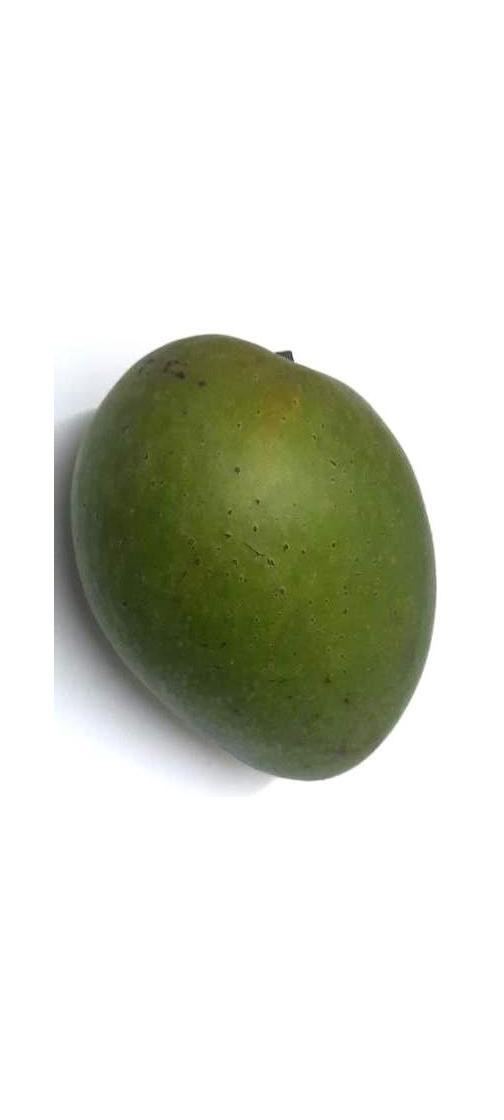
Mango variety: Ashshina Zhinuk